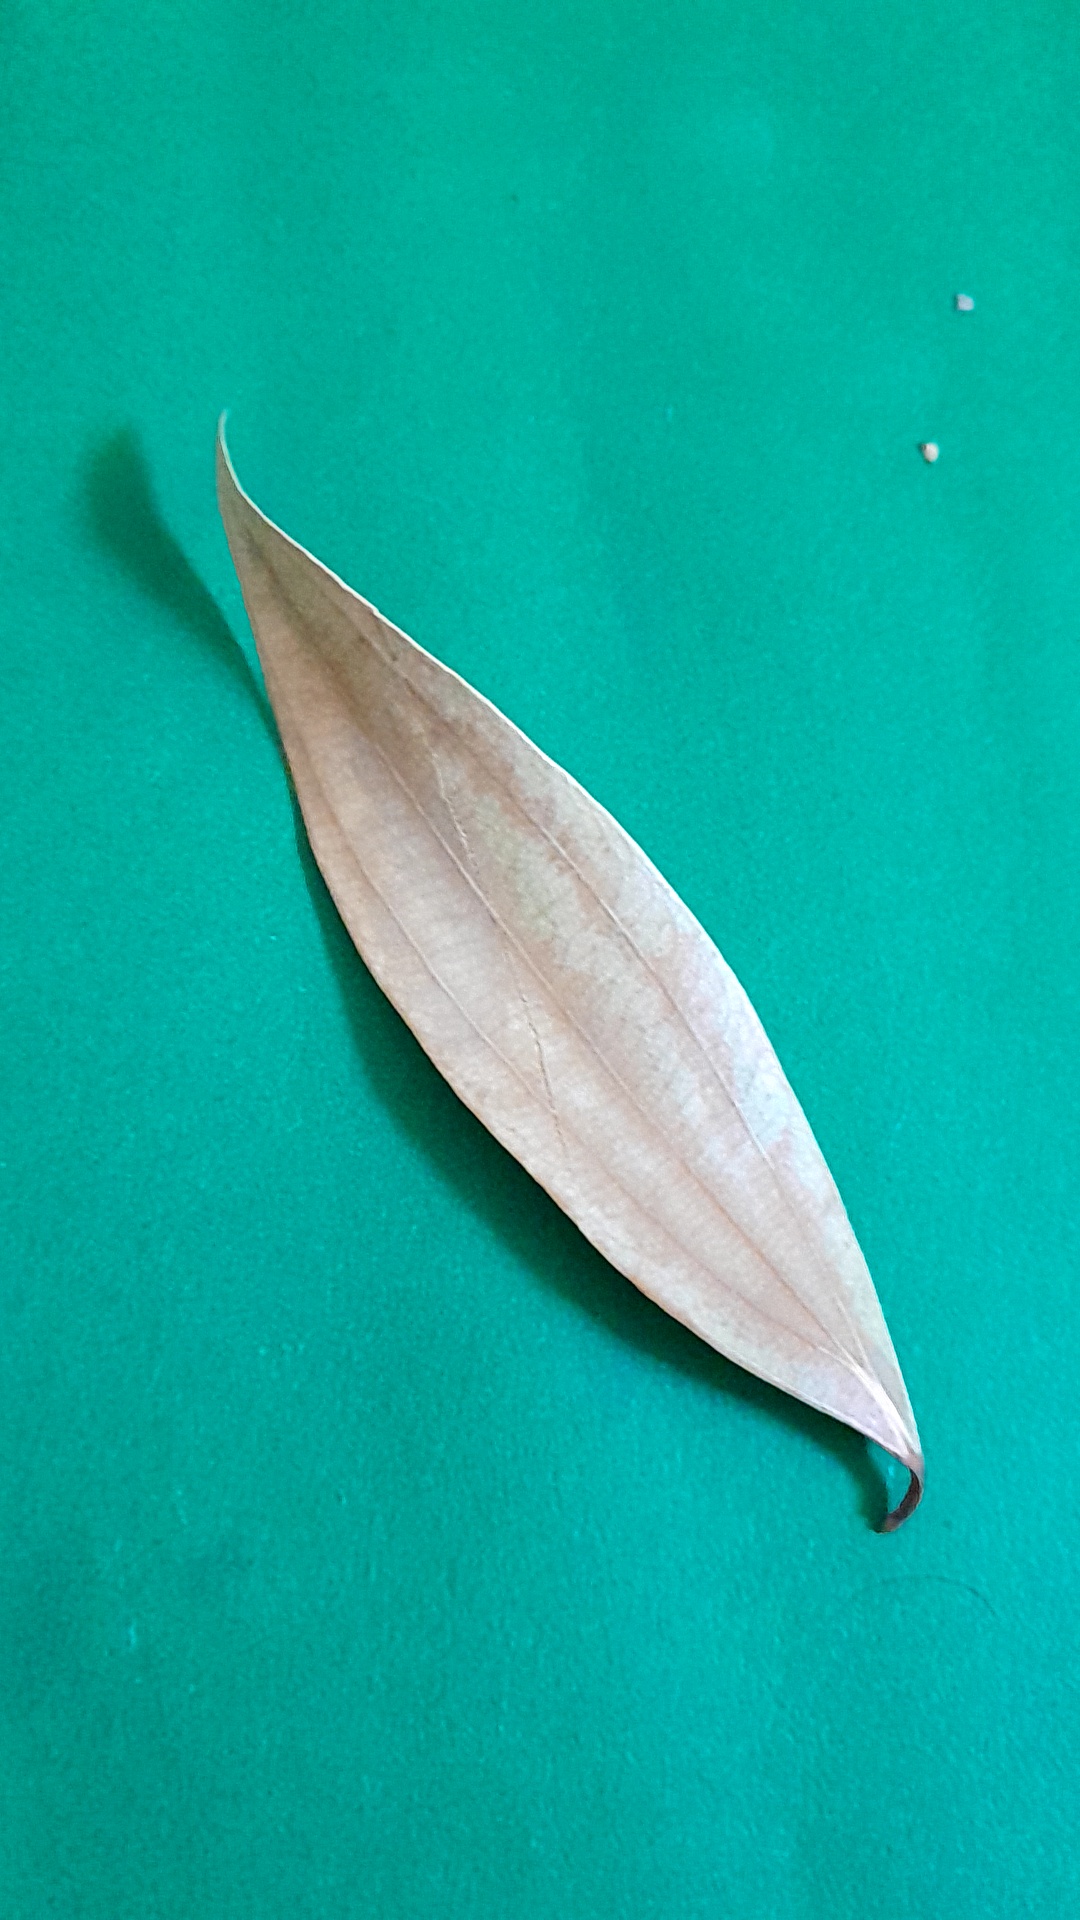
Label: Dry Leaf